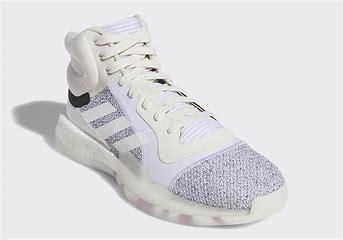
Brand: Adidas
Model: Marquee Boost